Bhupendra Kumar Modi

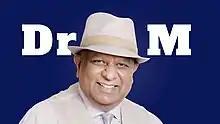
Modi in 2021

Bhupendra Kumar Modi (born 2 January 1949), popularly known as Dr. Modi, is a Singaporean businessman, social entrepreneur, and philanthropist. He is the founder-chairman of Smart Group of companies, the founder of the Global Citizen Forum and the global chairman of the Foreign Investors India Forum. He is also the Honorary President of the World Federation of United Nations Associations.